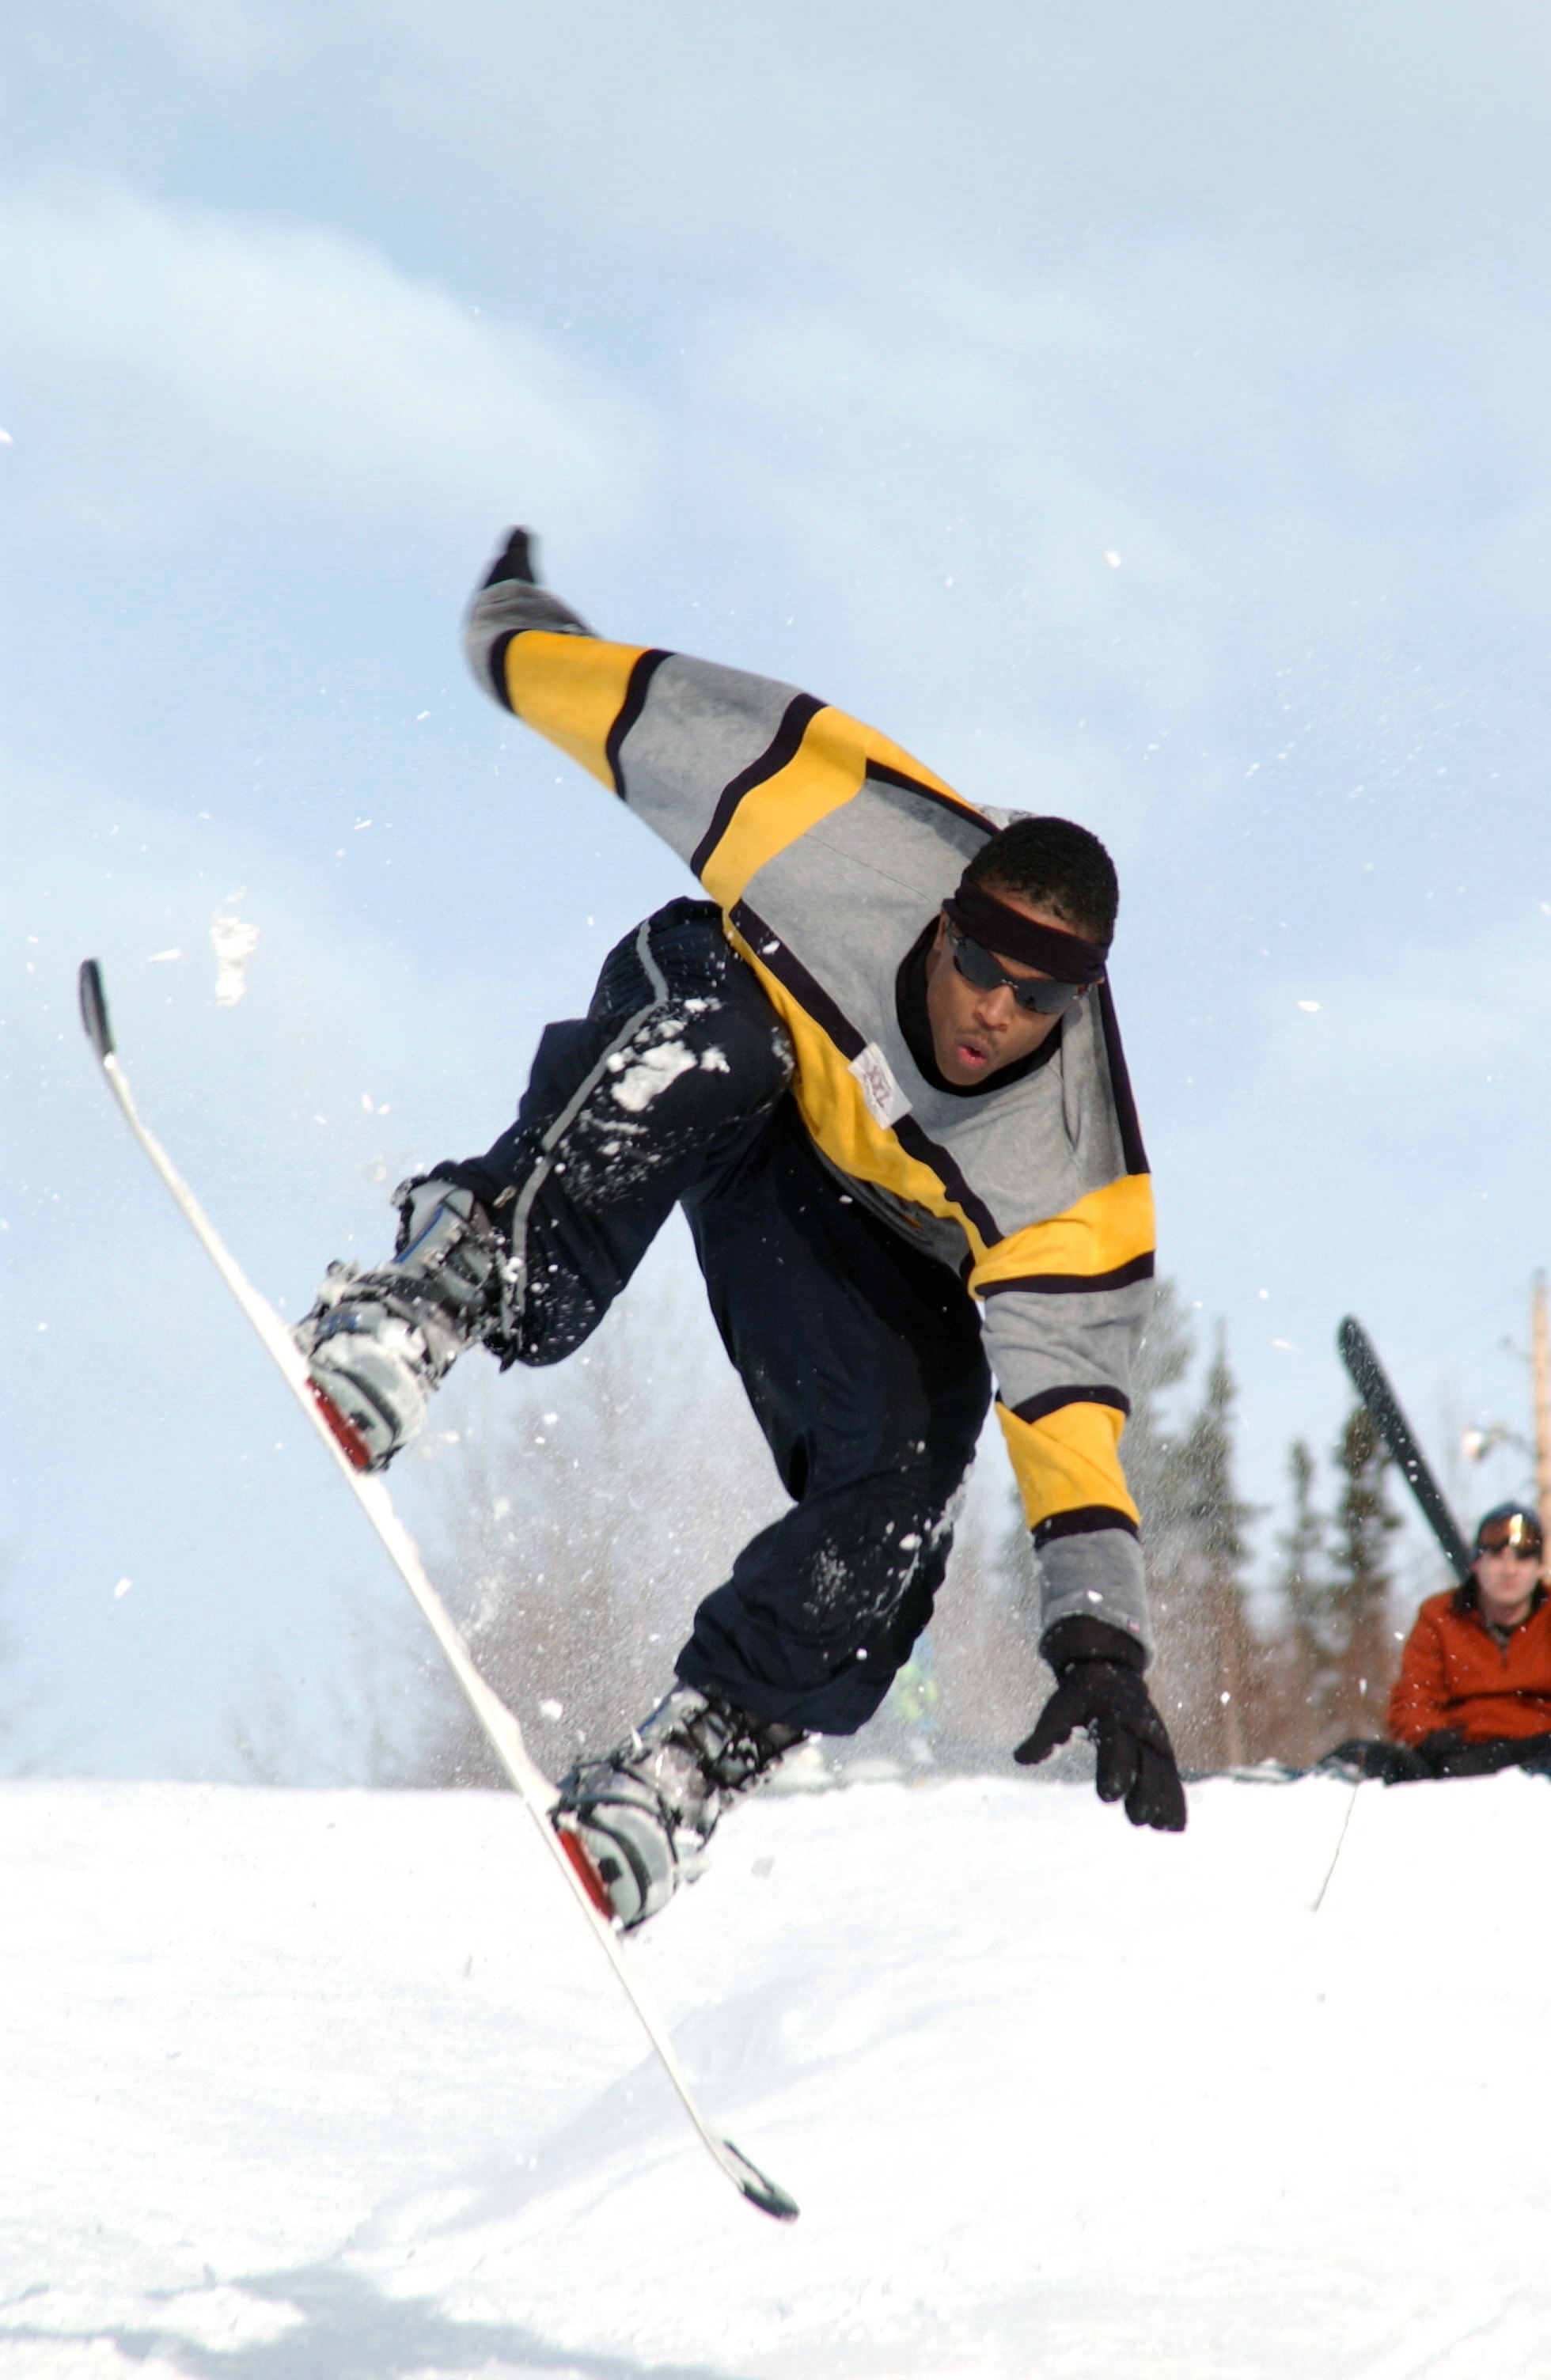
nature, person, snow, cold, winter, sport, adventure, recreation, motion, ice, balance, action, snowboard, extreme sport, skiing, sports equipment, snowboarder, winter sport, fun, sports, cool, downhill, ski, snowboarding, freeride, nordic skiing, ski equipment, alpine skiing, telemark skiing, freestyle skiing, ski cross, nordic combined, slalom skiing